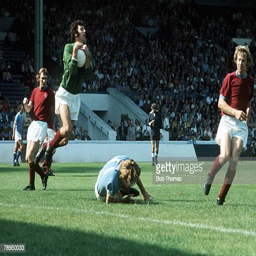
goalkeeper saves the ball from football player during their match